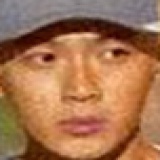
diễn viên Kha Chấn Đông